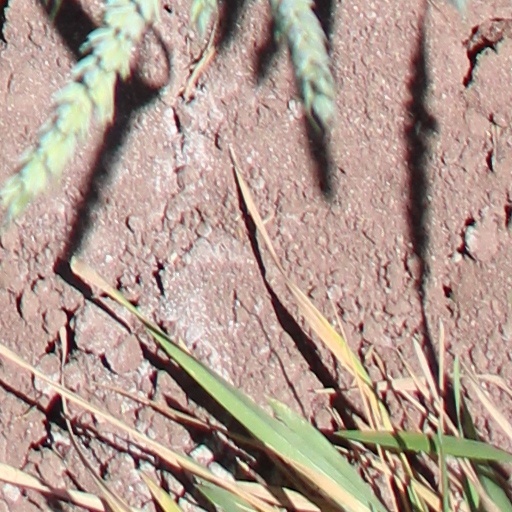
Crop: wheat